Jacqueline Gareau

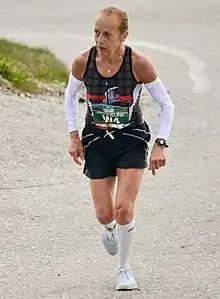
Gareau in 2012

Jacqueline Gareau (born March 10, 1953) is a Canadian runner who won the Boston Marathon on April 21, 1980. Gareau led the women's field for most of the race, only to find another runner, Rosie Ruiz, wearing the traditional victor's laurels when she crossed the finish line. Ruiz was later disqualified after it was determined she had cheated and did not run the entire race. Gareau was awarded the victory in a special ceremony one week later. Her official time for the 1980 marathon, 2:34:28, was the fastest time recorded for a woman in the event's history at the time.